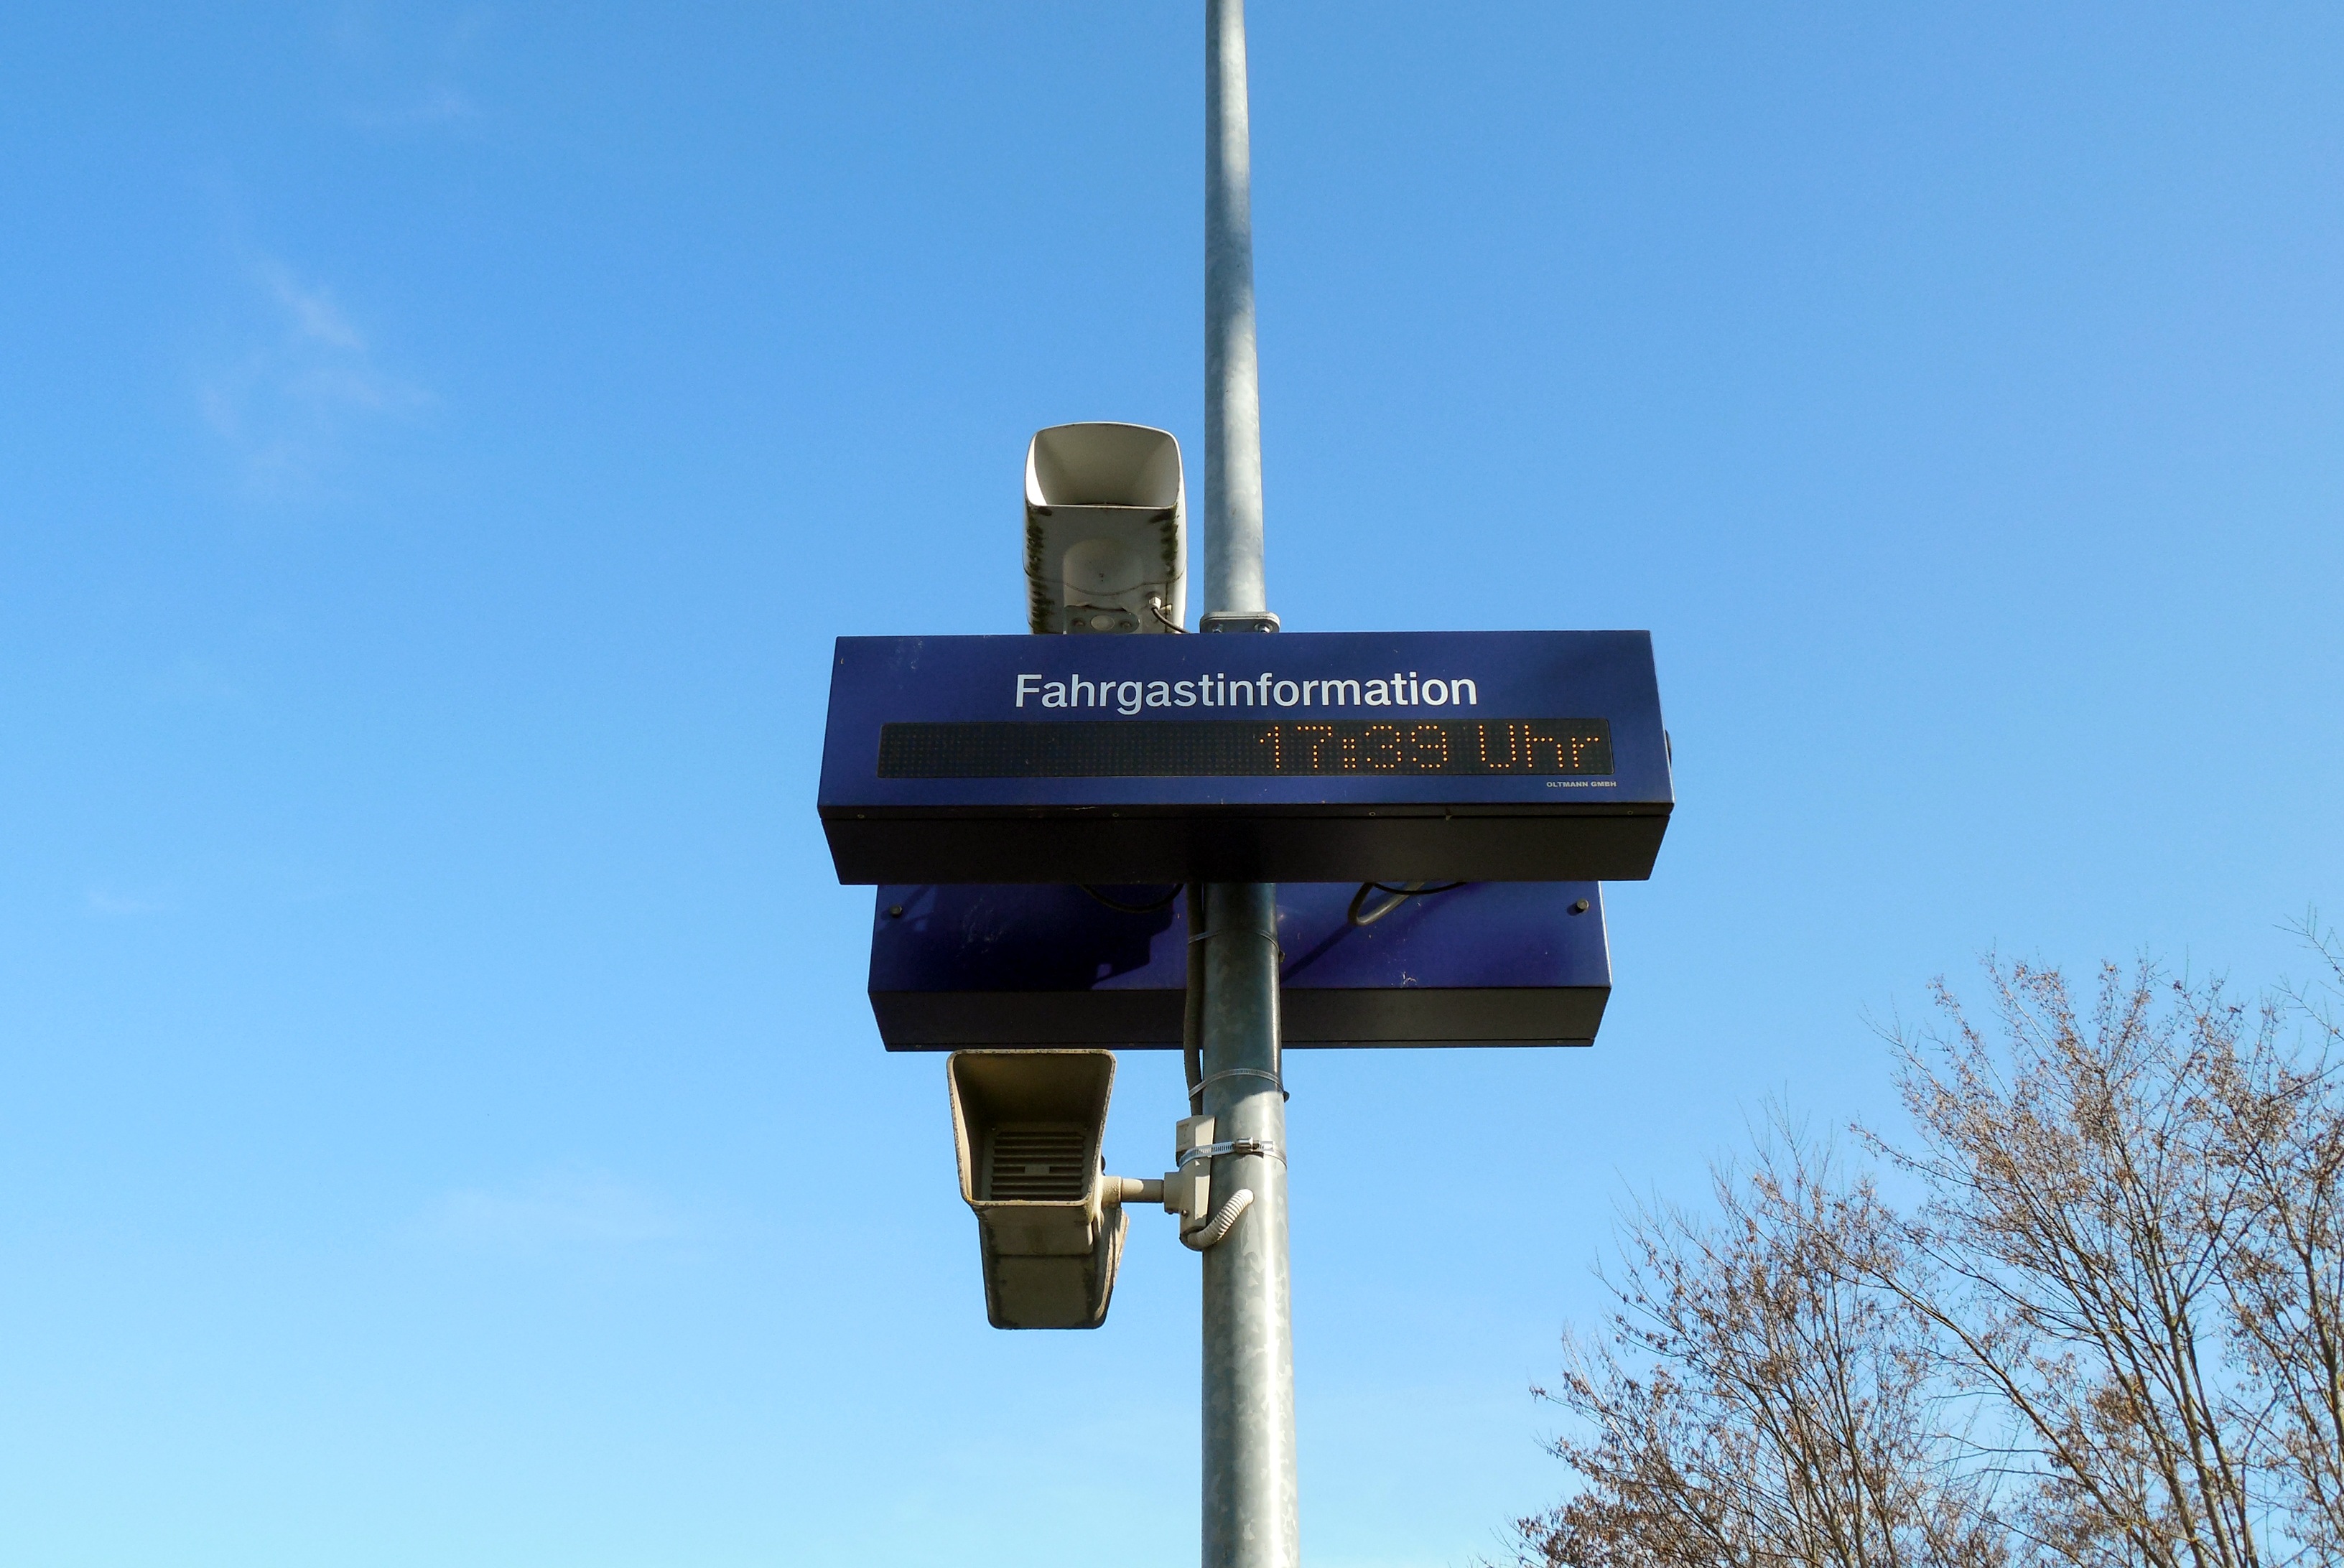
train, advertising, ad, sign, tower, mast, platform, blue, street light, street sign, signage, lighting, note, light fixture, information, railway station, speakers, announcement